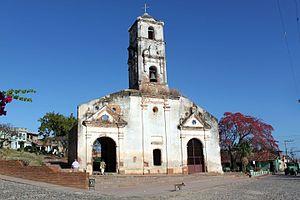
L'église abandonnée Santa Ana à Tinidad, Cuba.